Alfred Stump

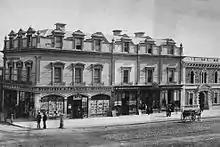
Platts's Corner, Neales' Building c. 1866. Adelaide Photographic Company at right.

By the time of the 1887 Jubilee Exhibition, he had left Hammer, and established Stump & Co. in the Gresham Arcade, at what was known as "Platts's Corner" then "Howell's Corner", north of Hindley and King William Streets, opposite what was later known as the Beehive Corner. Prominent signage ensured that "Stump's Corner" became a well-known Adelaide landmark and "rendezvous". He was an adroit publicist; practically every newspaper had an advertisement for his business, and news items of some novelty or achievement almost every week. His photographers were kept busy capturing images of sporting teams and notable personalities, which were loaned to newspapers for reproduction (suitably attributed of course) and displayed in shop windows.